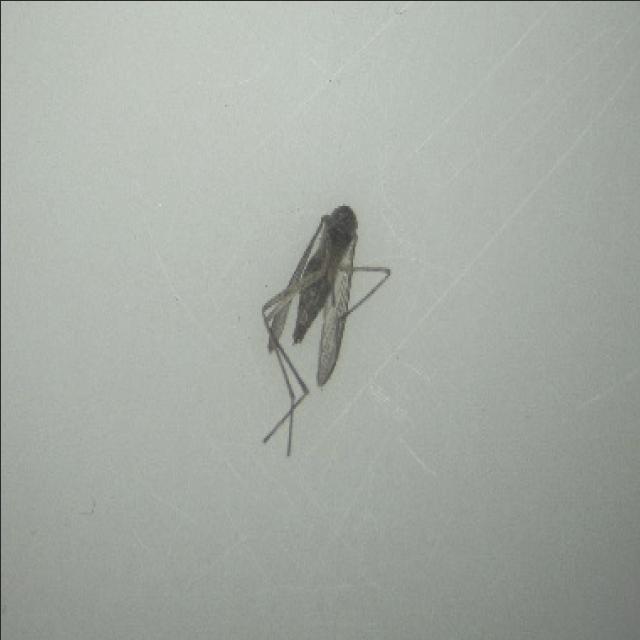
Species: culex_tritaeniorhynchus